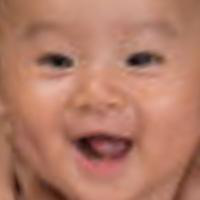
Age group: age 01-10